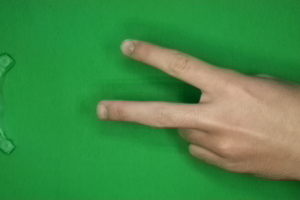
Label: scissors